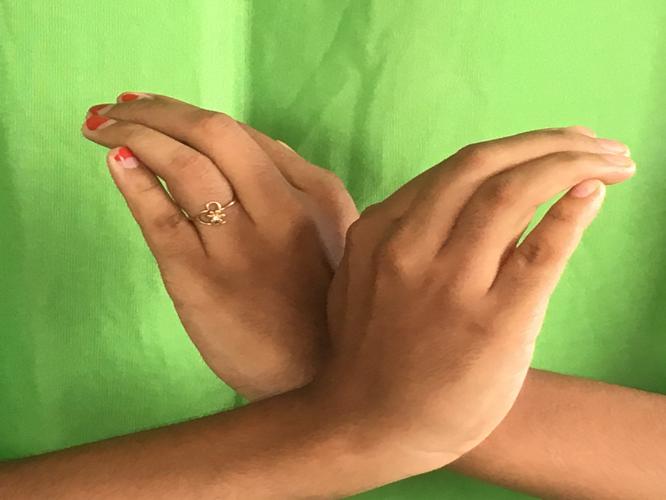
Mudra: Nagabandha
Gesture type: double_hand